Dinesh Hingoo

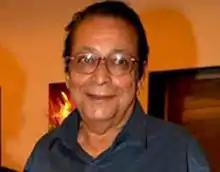
Hingoo in 2011

Dinesh Hingoo (born 13 April 1940) is an Indian actor who played comic and supporting roles in Hindi films. He has appeared in over 300 films, from "Taqdeer (1967)" to "Be Careful (2011)", and is known for his laughter and impersonations including that of a Parsi businessman.